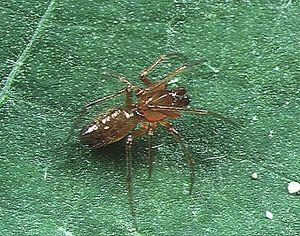
Coleosoma est un genre d'araignées aranéomorphes de la famille des Theridiidae.